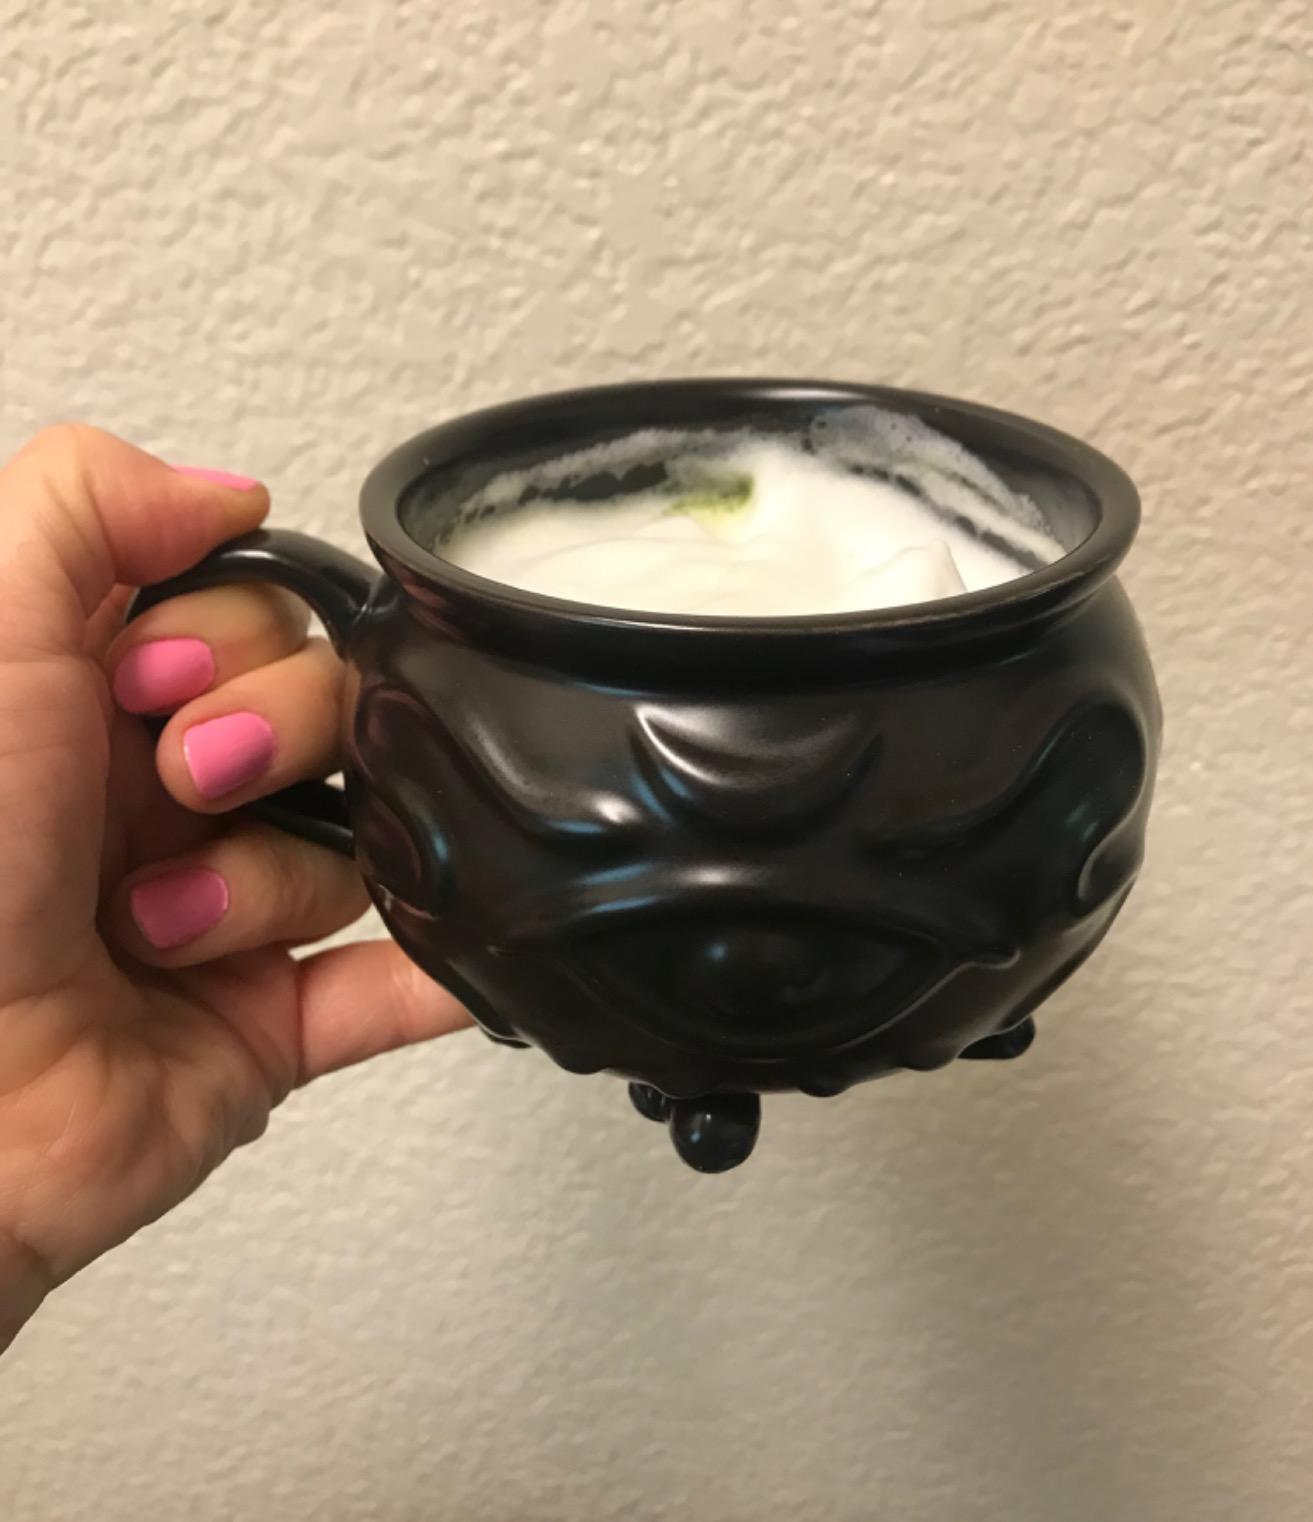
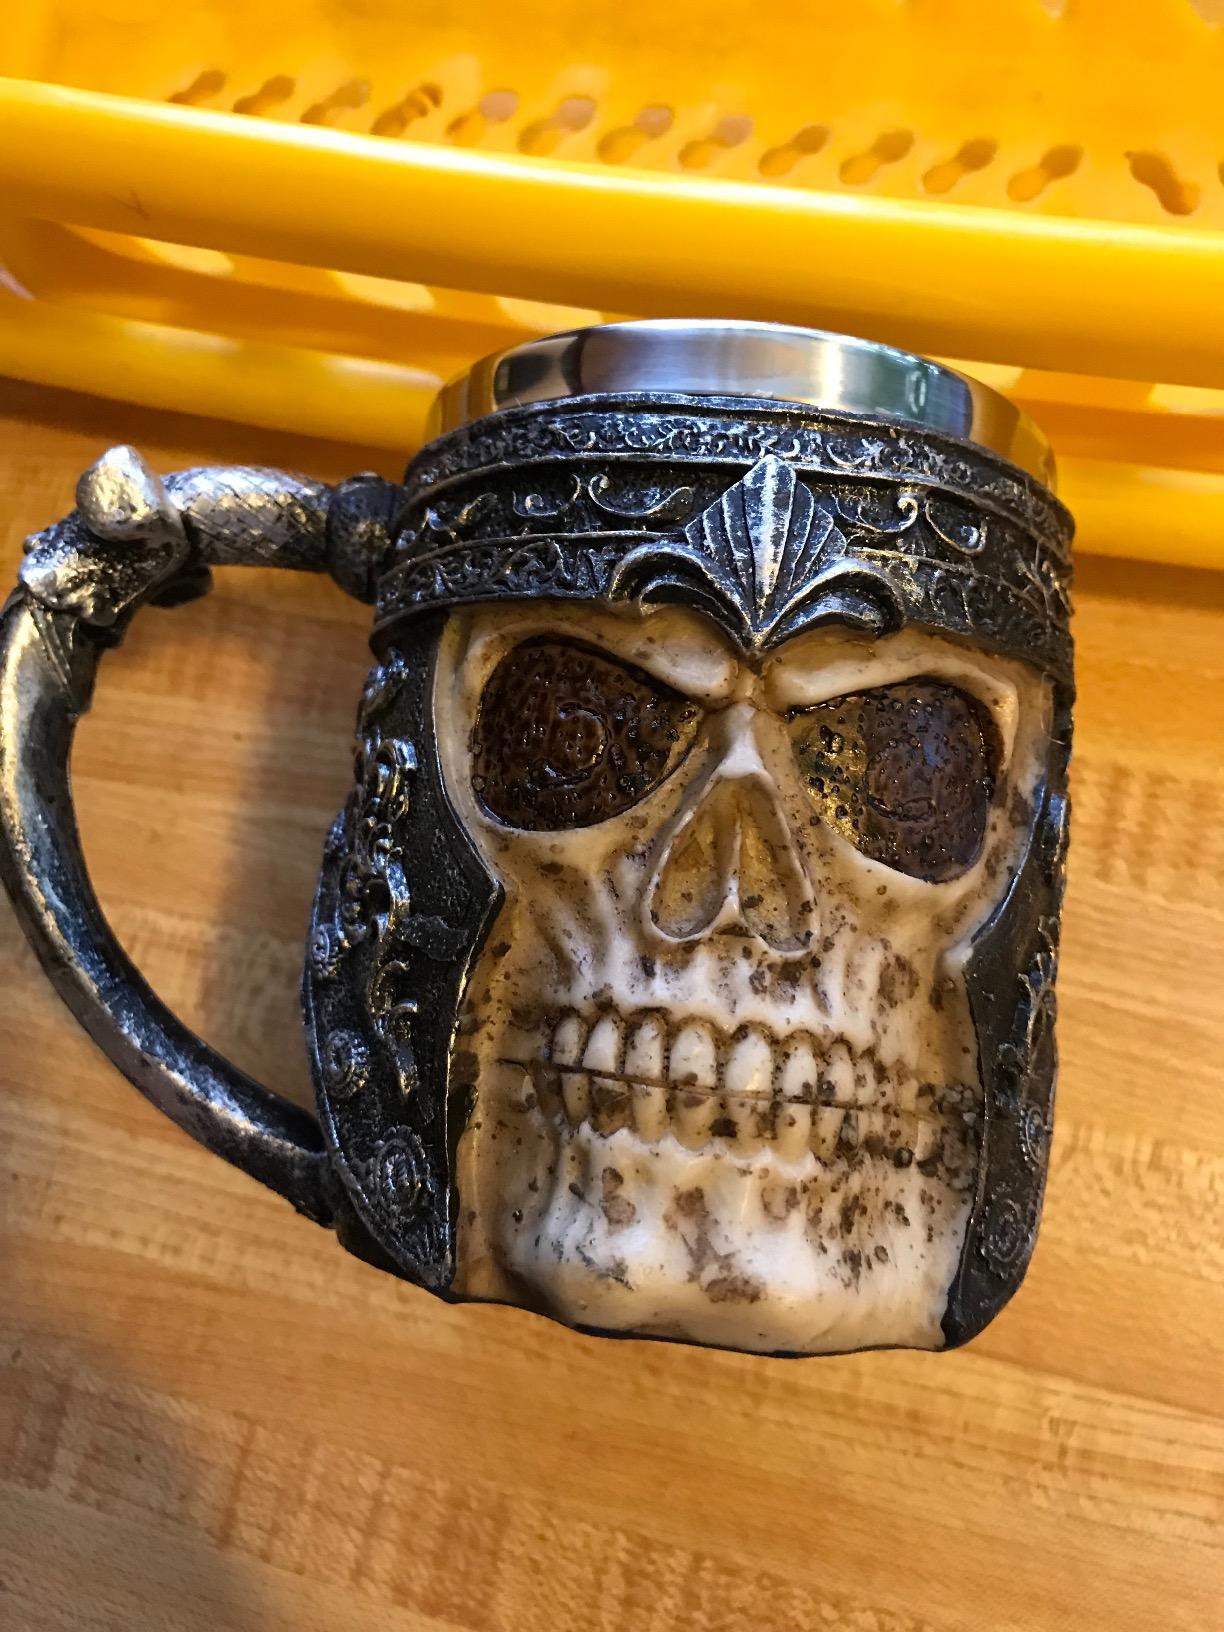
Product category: items_mug
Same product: no